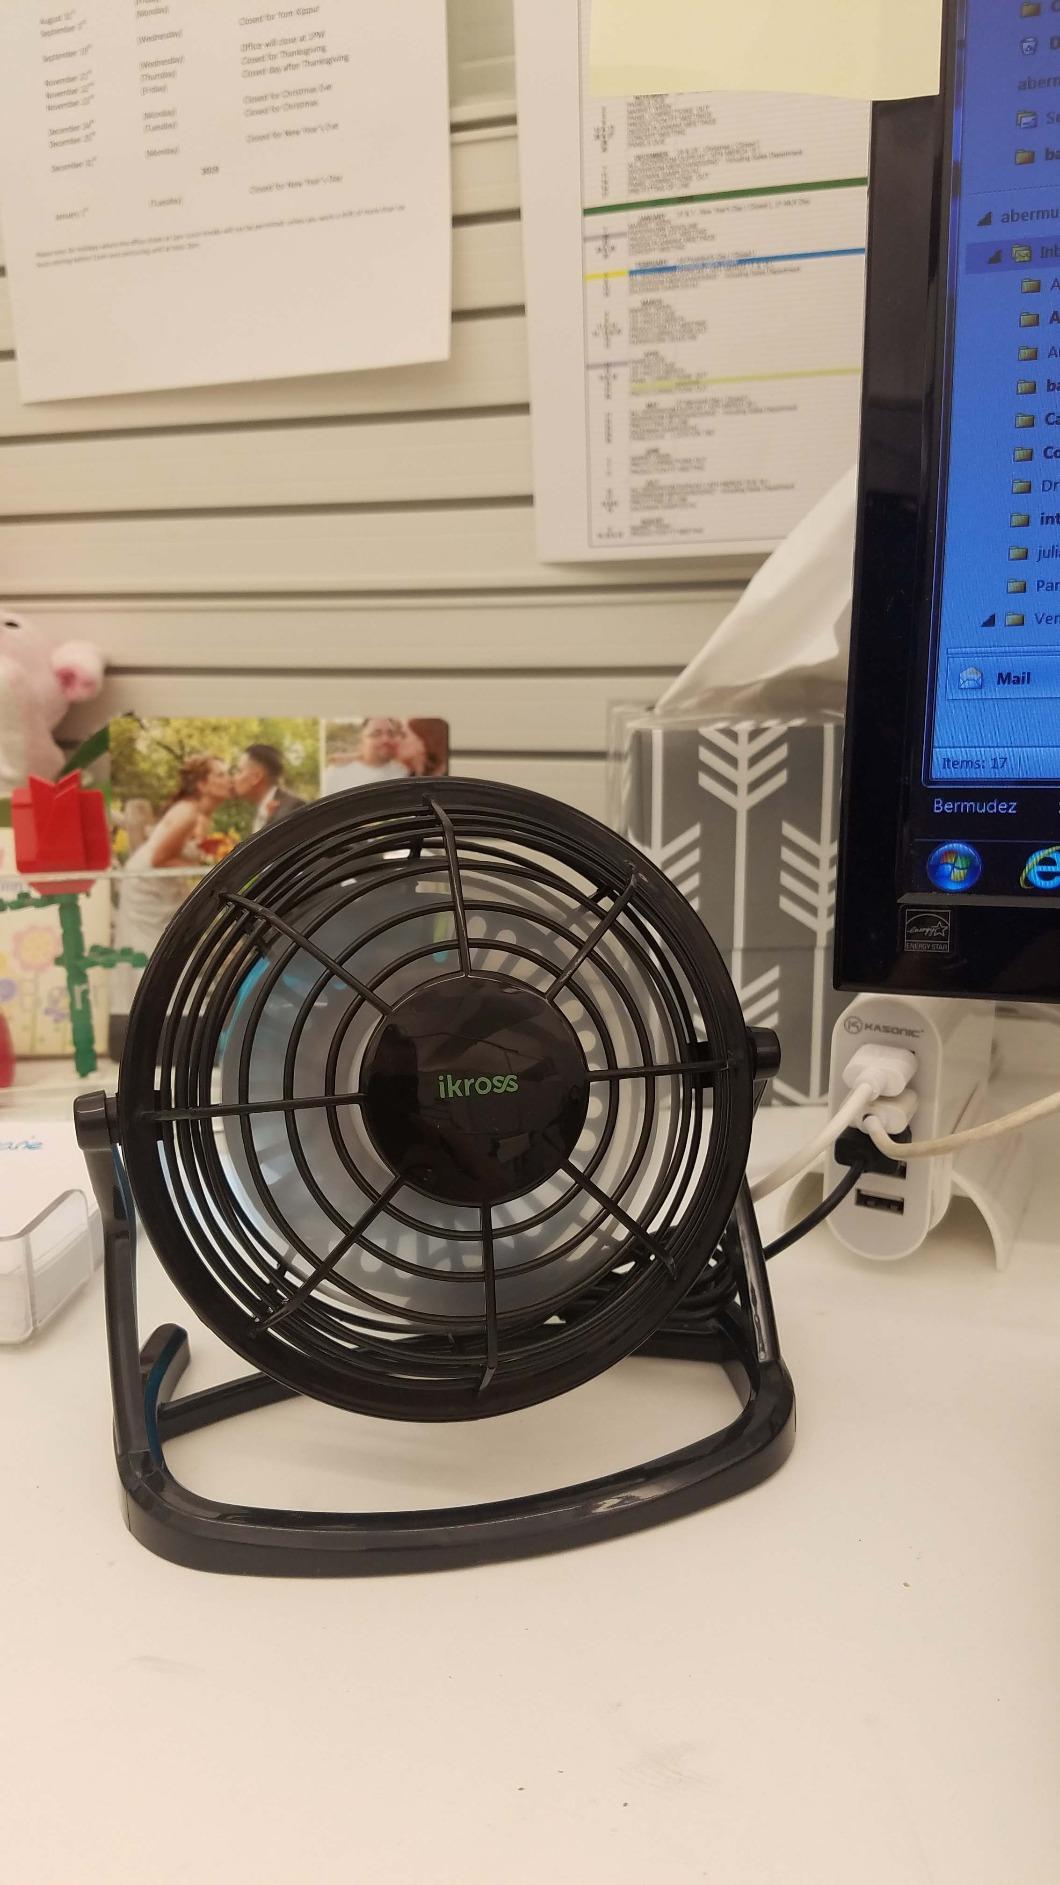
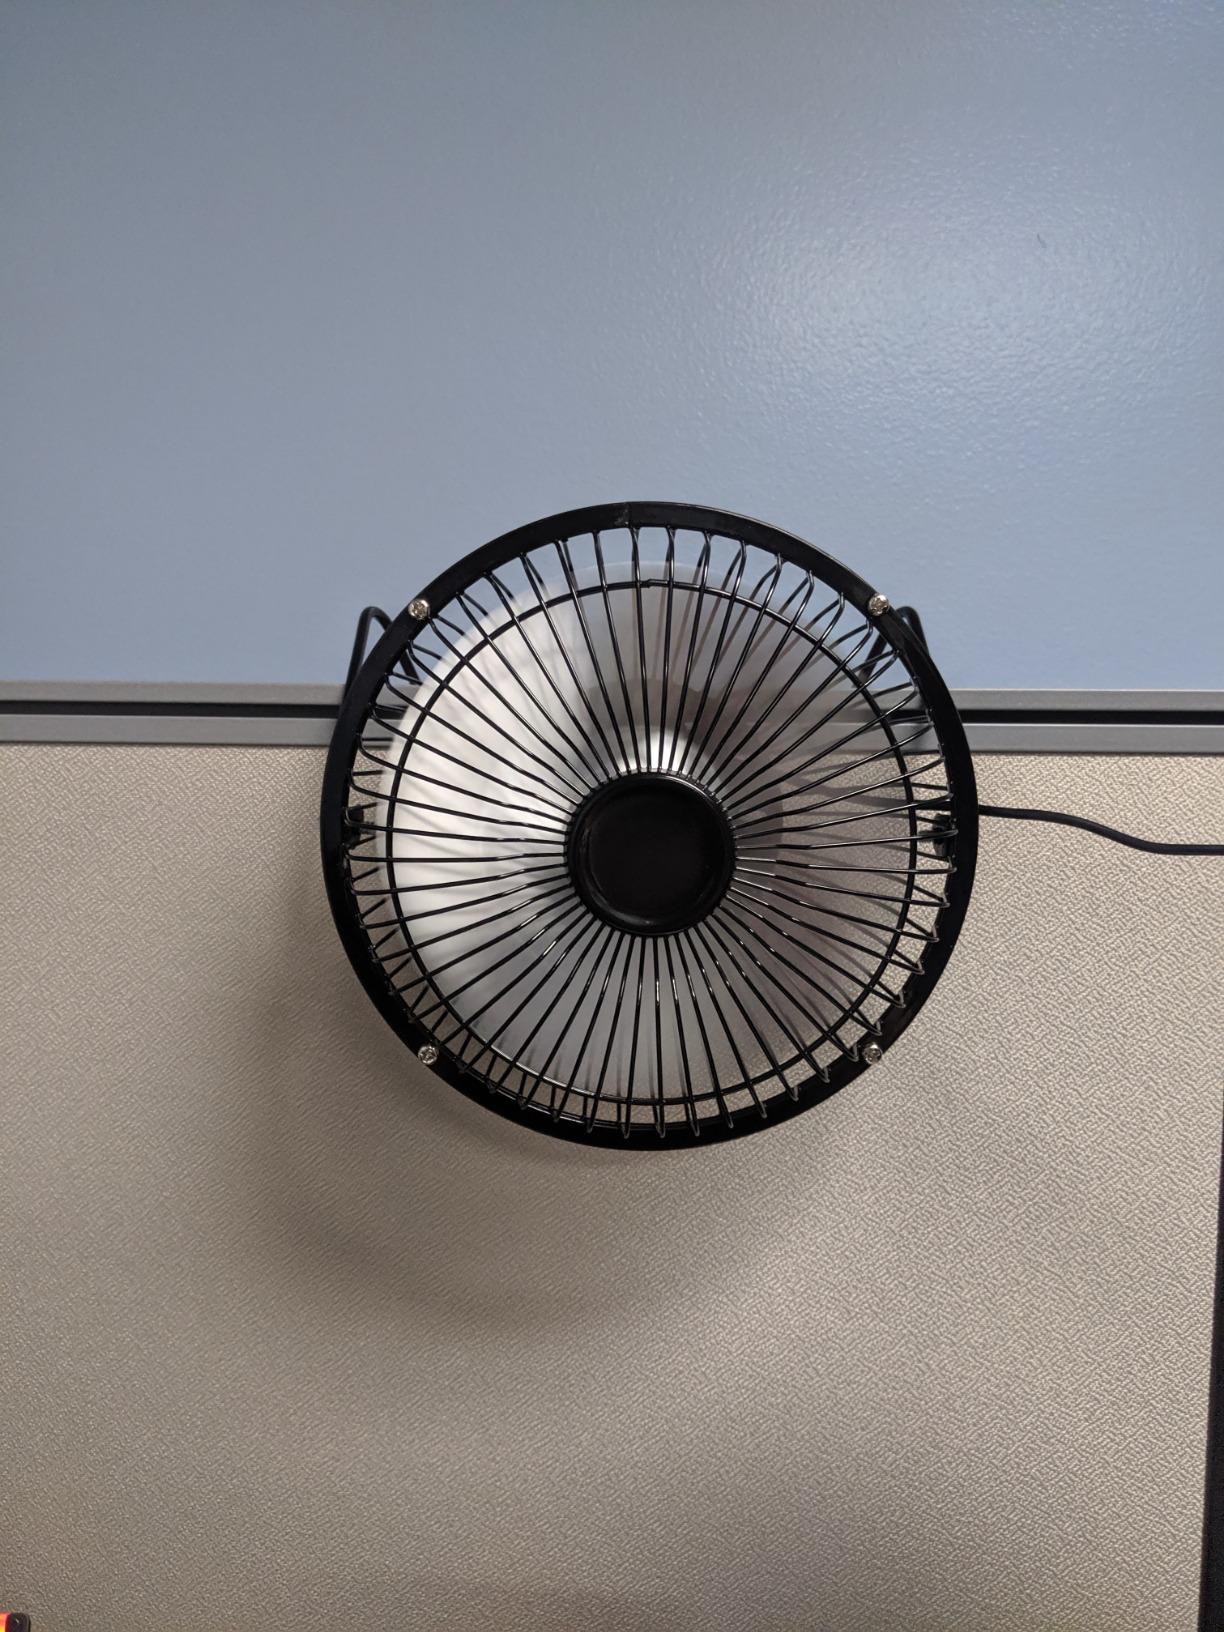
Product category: fan
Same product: no